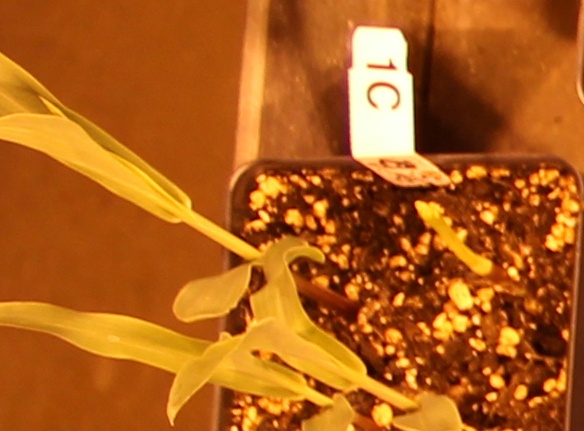
Label: Corn